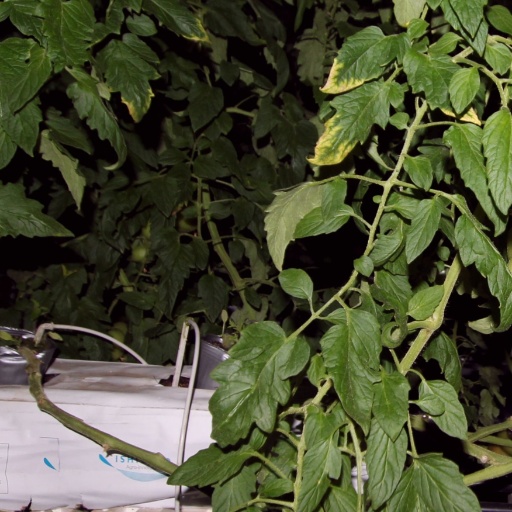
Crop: tomato